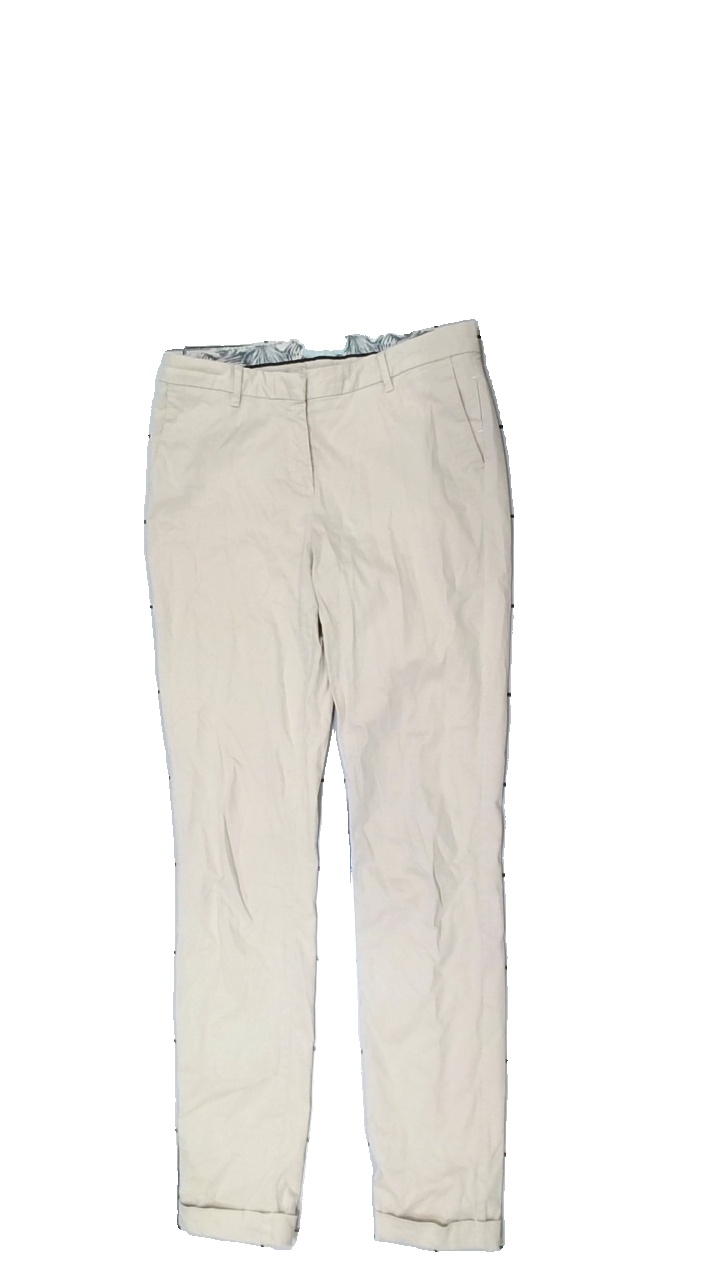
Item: Trousers (Ladies)
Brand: Morris
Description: beige chinos
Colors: Beige
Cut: Regular
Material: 100% cotton
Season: All
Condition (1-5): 5
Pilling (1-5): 5
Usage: Reuse
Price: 100-150